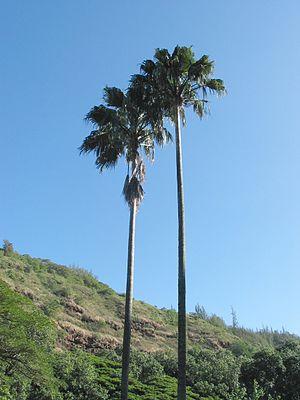
Pritchardia remota est une espèce de plantes de la famille des Arecaceae. Elle est endémique d'Hawaï